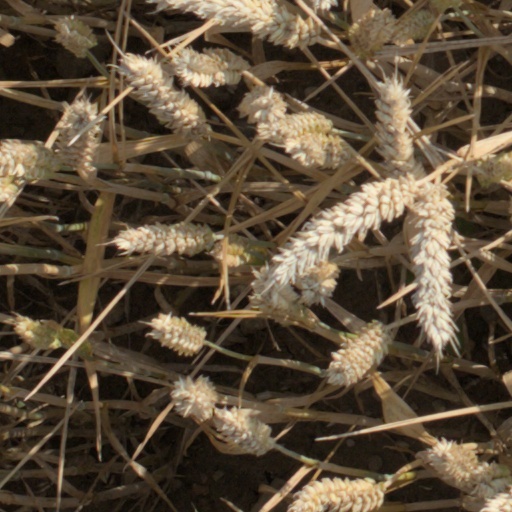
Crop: wheat